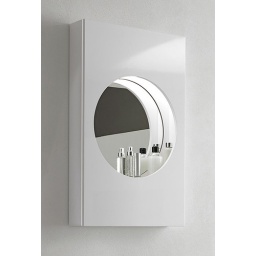
New inspiration: Bathroom Illuminated Mirror Cabinet - new Marathi mirror cabinet by Hastings